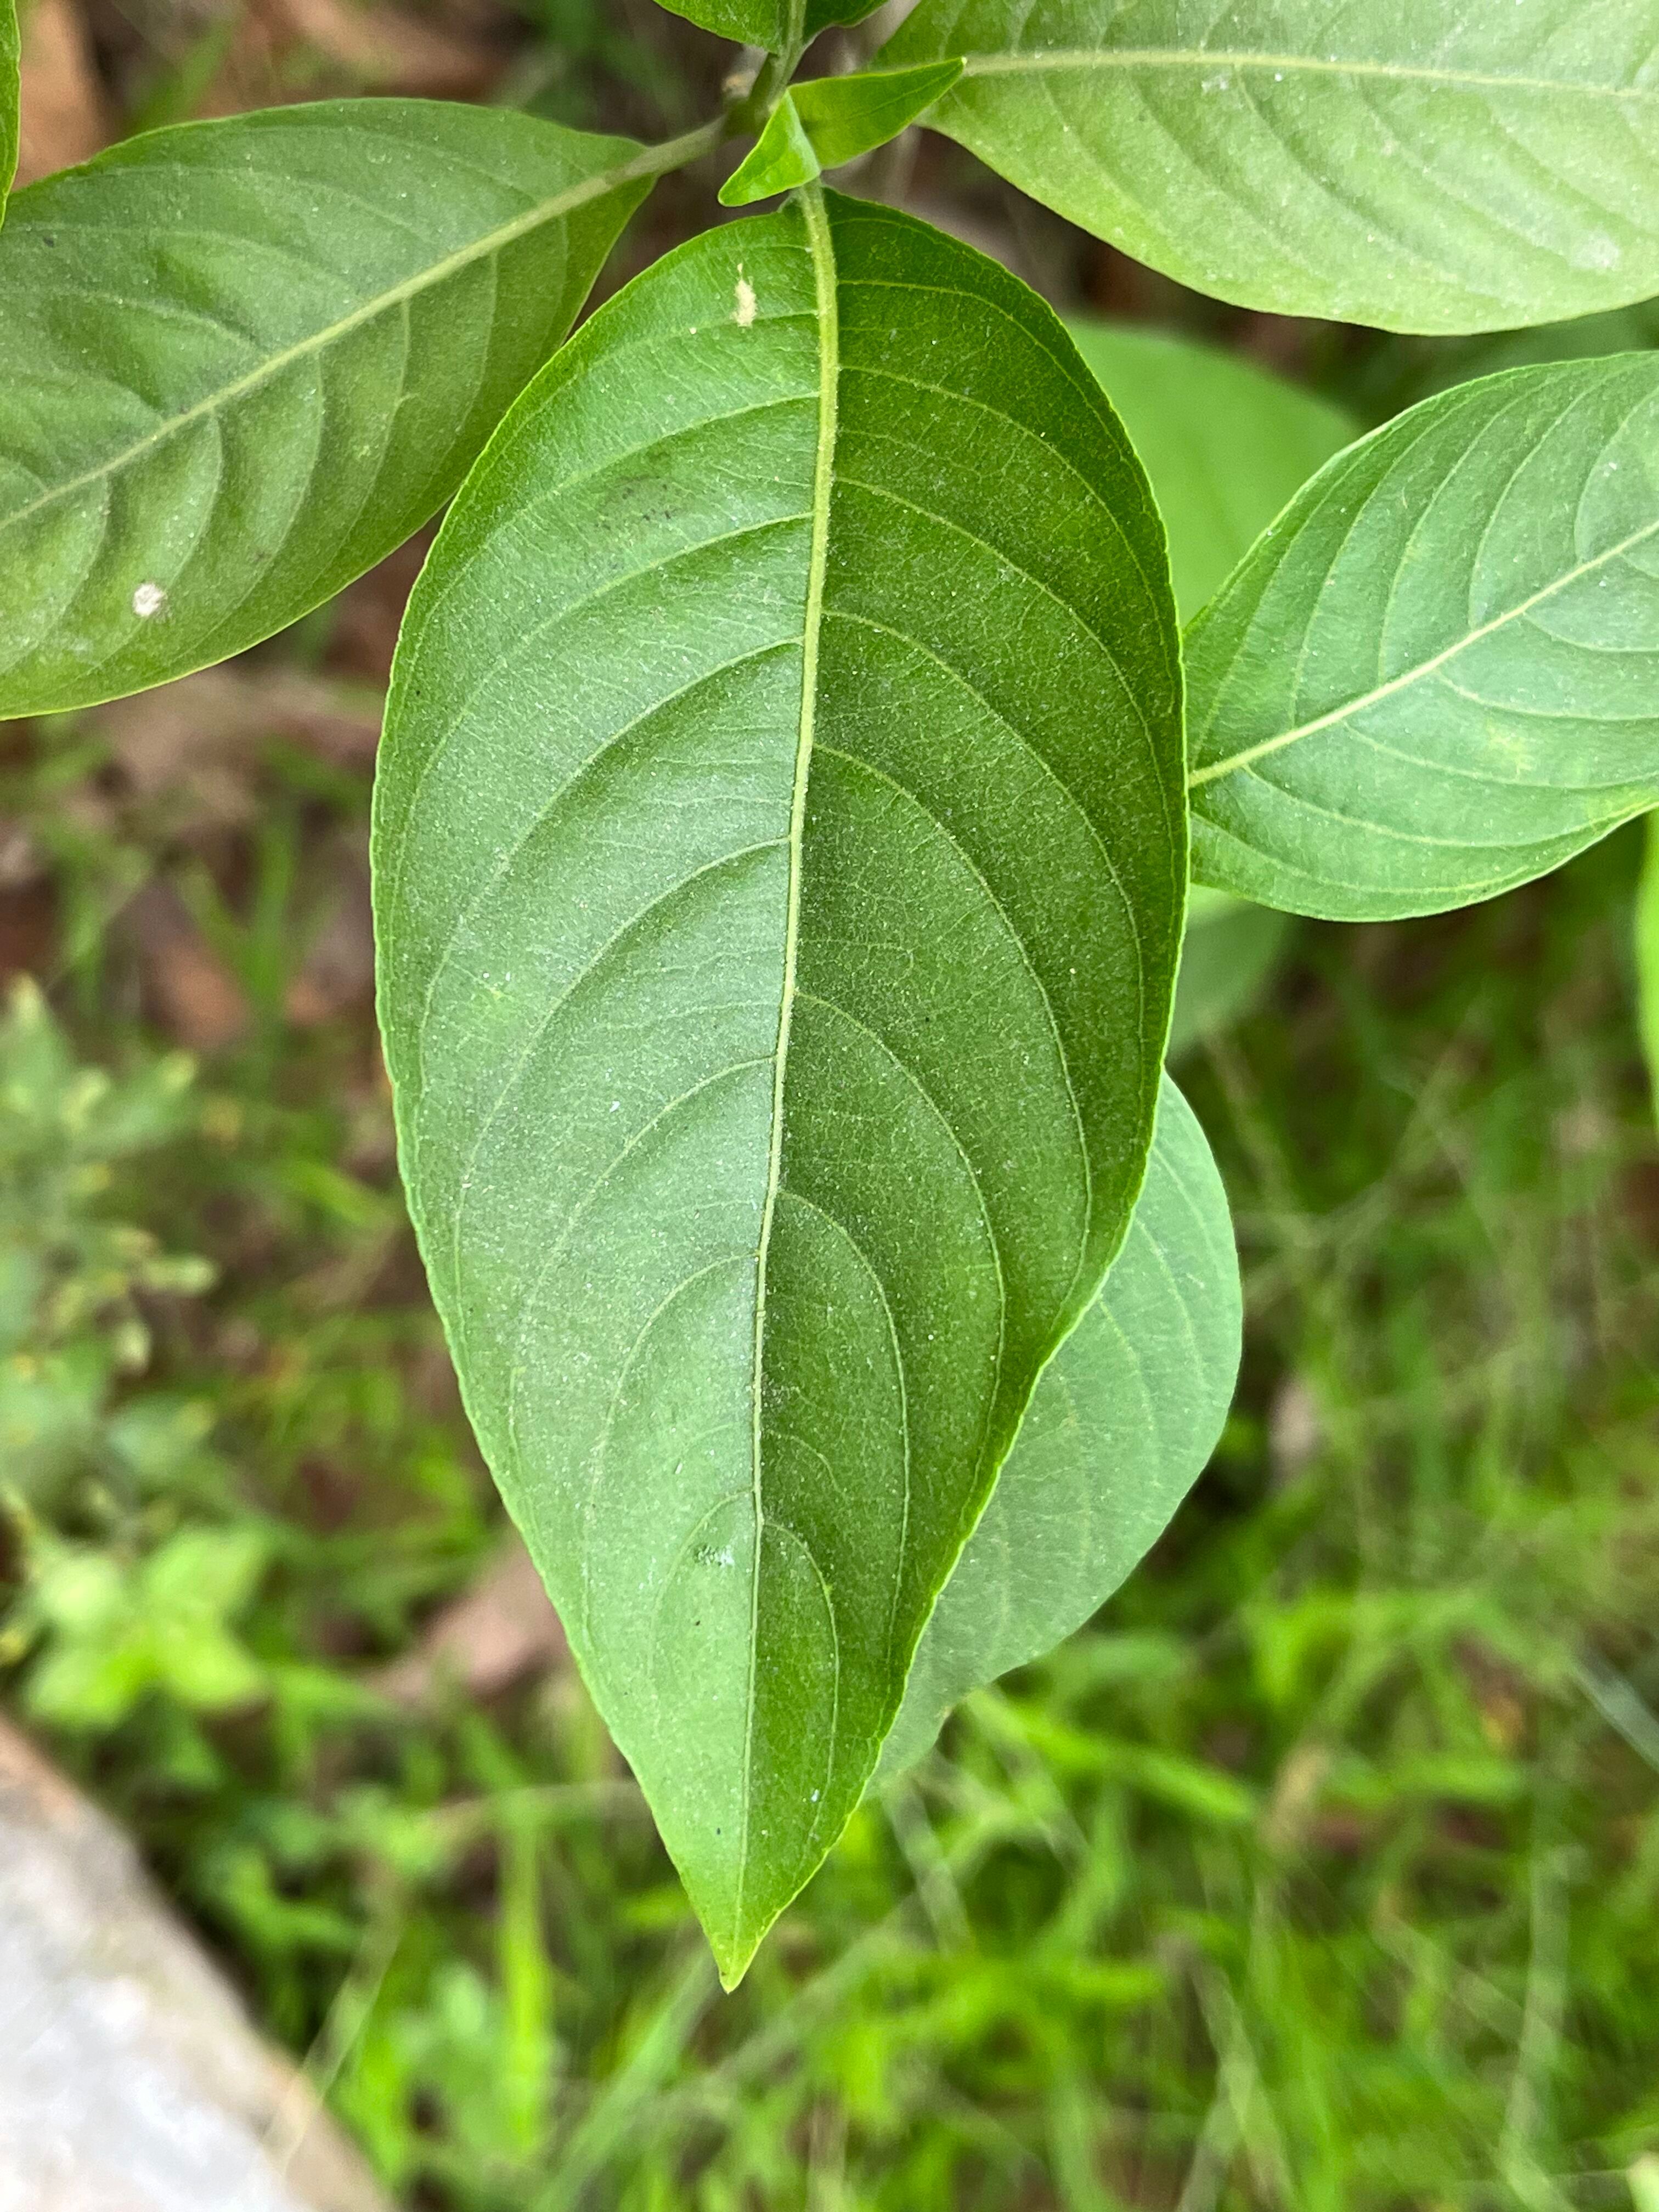
Plant species: justicia-adhatoda